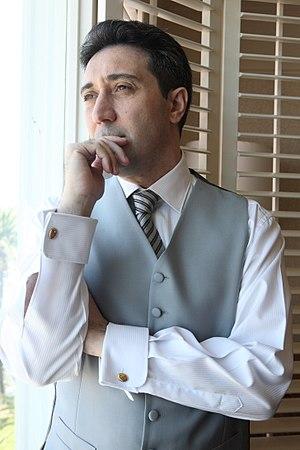
Salvatore Di Vittorio est un compositeur et un chef d'orchestre italien. Il est le directeur musical et le chef du Chamber Orchestra of New York.